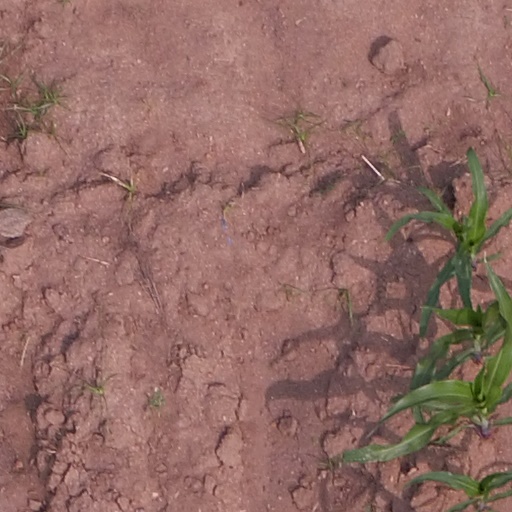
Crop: maize; corn